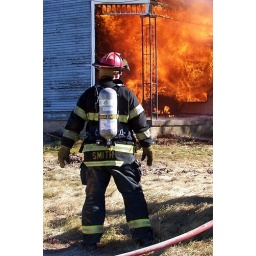
Photo taken at the PWFD sunset road house burn in Port Washington, Wisconsin